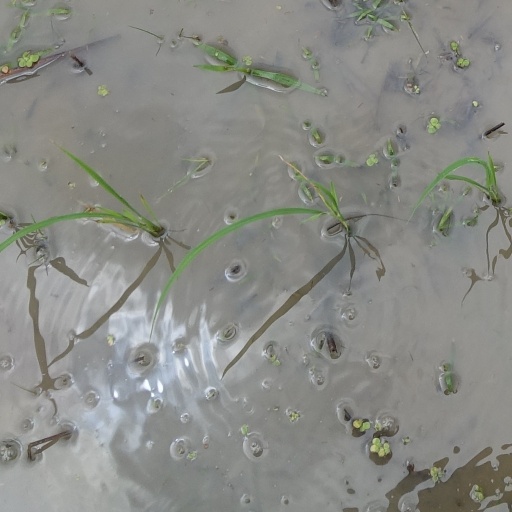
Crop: rice